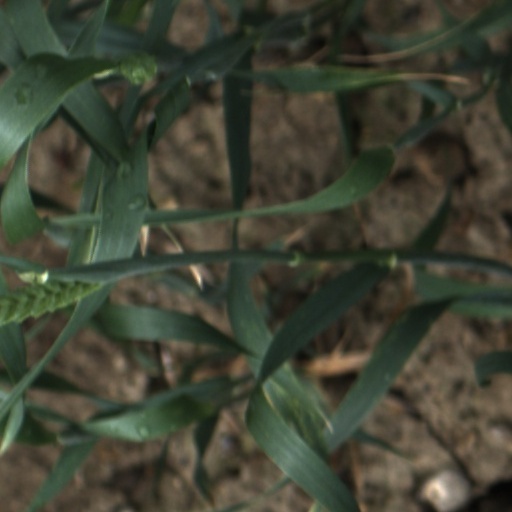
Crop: wheat